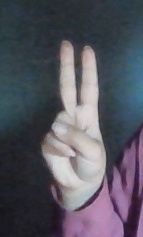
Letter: taa